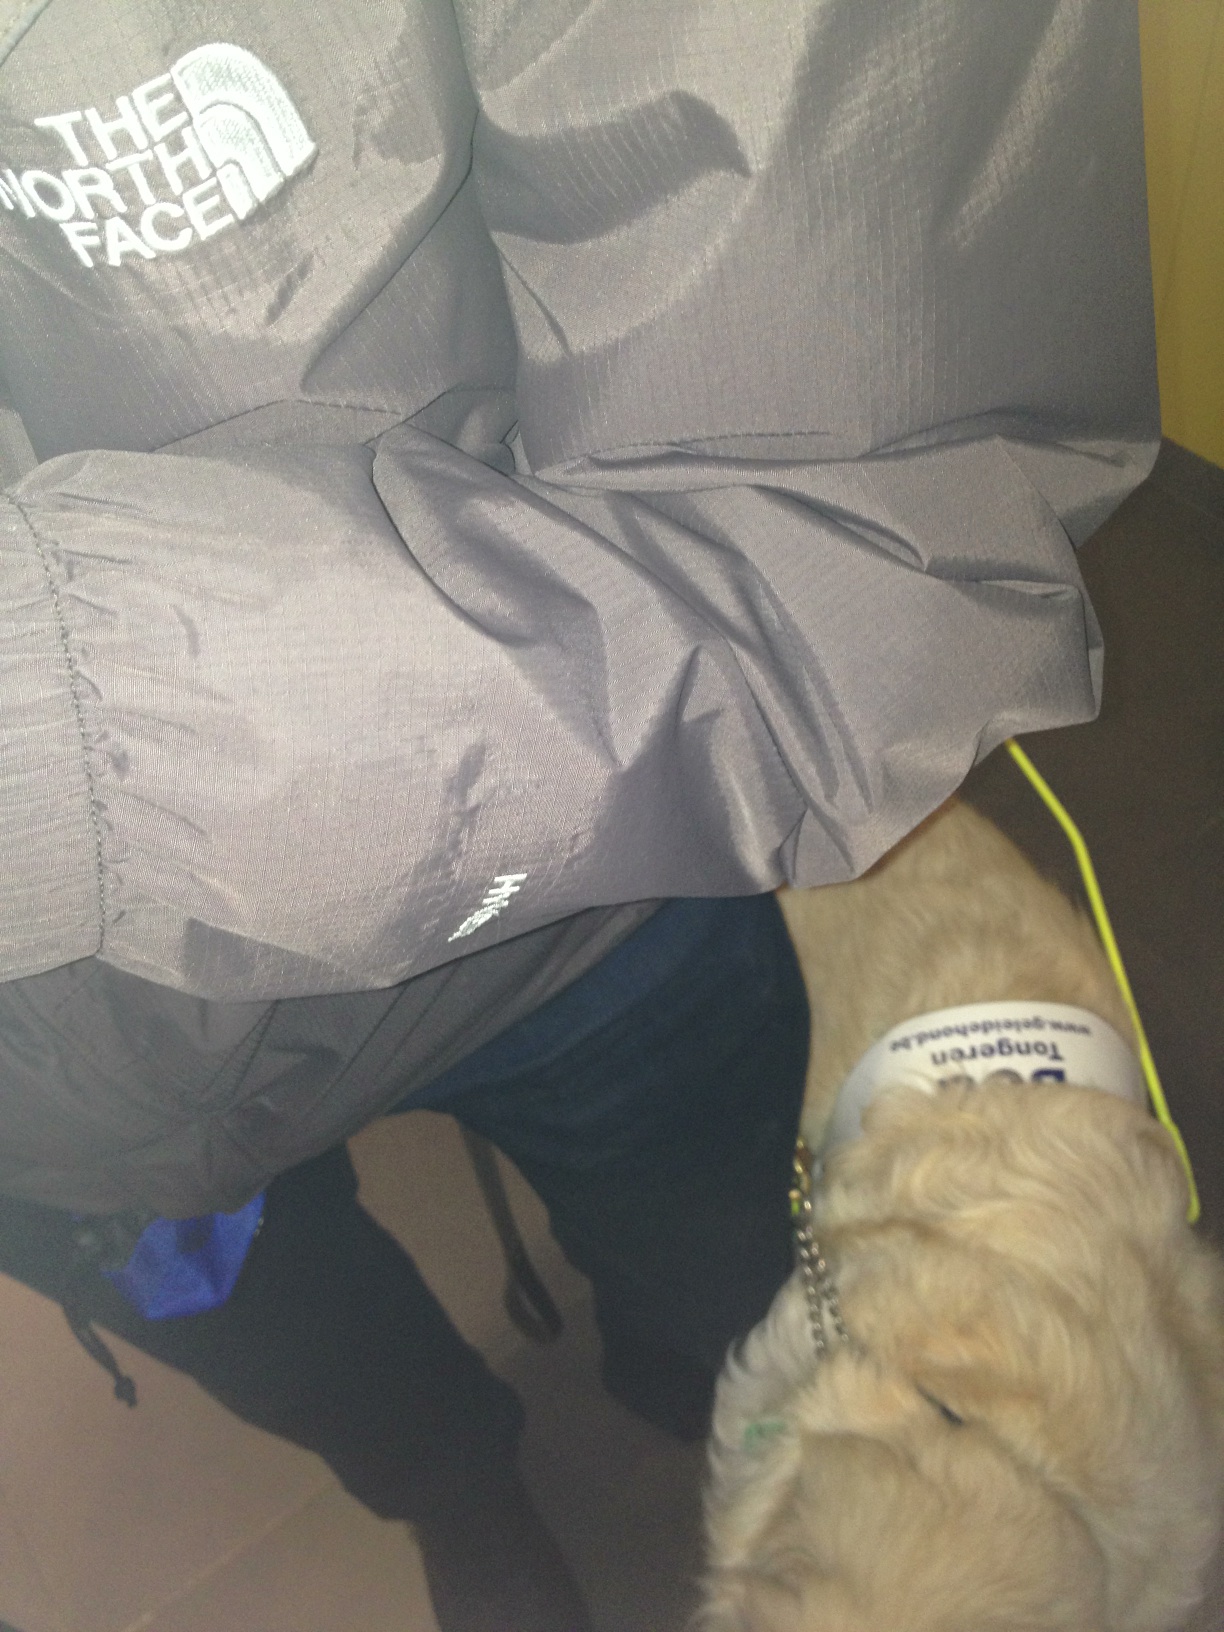Question: What color is this?
Answer: grey